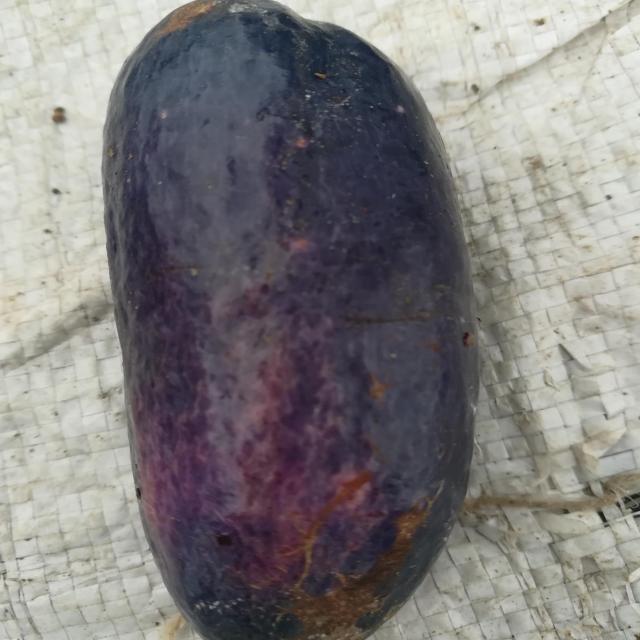
Plum grade: unaffected